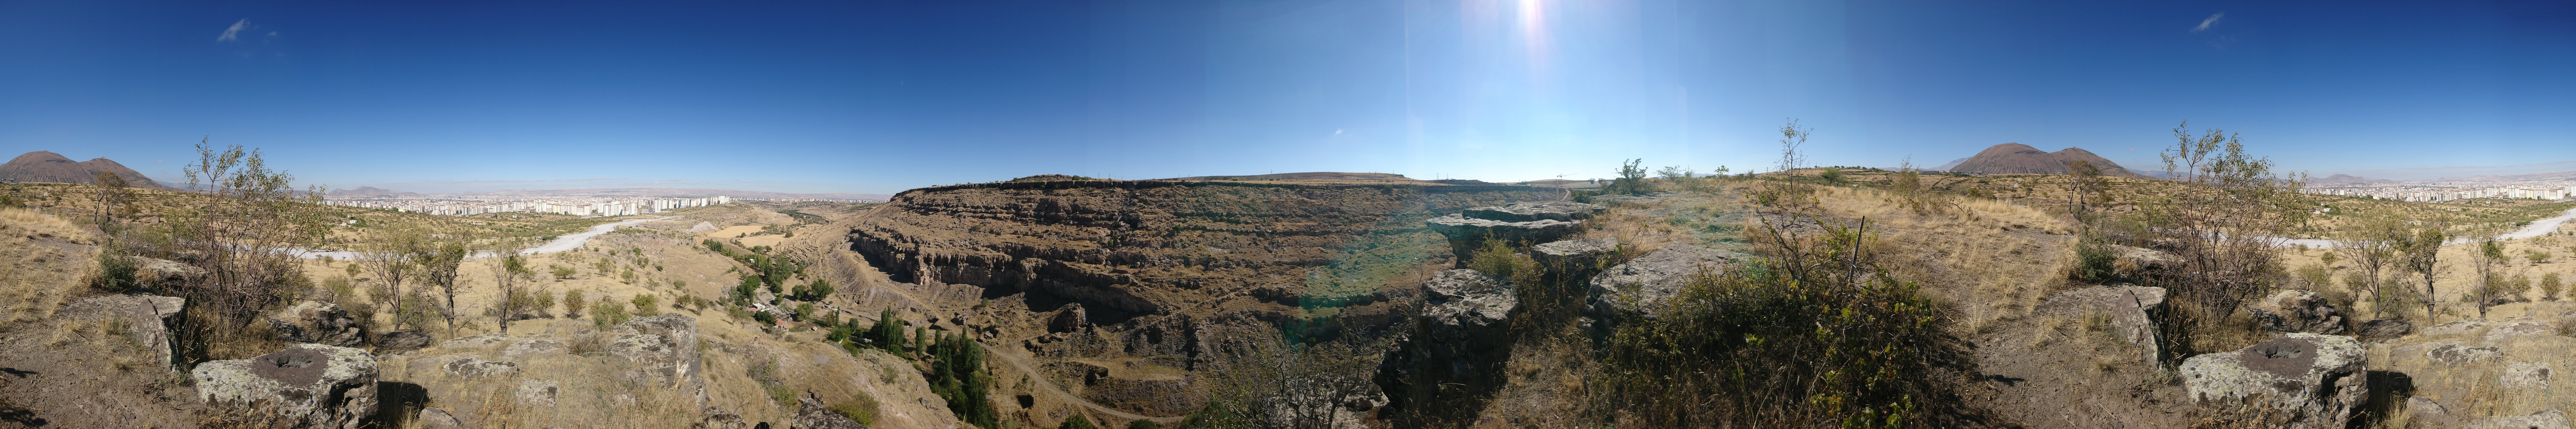
mountain, sky, rock, wilderness, photography, national park, formation, panorama, terrain, tree, escarpment, cliff, ridge, geology, tourist attraction, landscape, sunlight, canyon, mountain range, computer wallpaper, badlands, summit, cloud, mount scenery